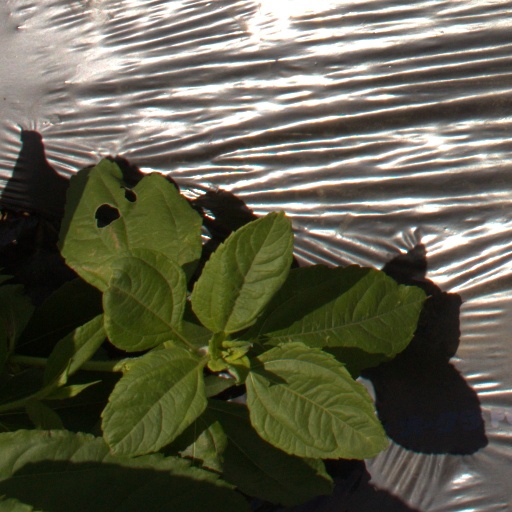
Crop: Jerusalem artichoke